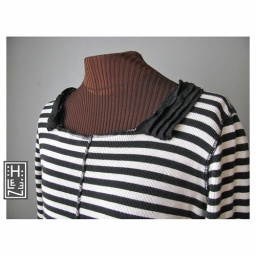
Black and white striped dress with super-flared skirt and inset gored striped panels. Squared neckline with ridgy collar. Built by moi.